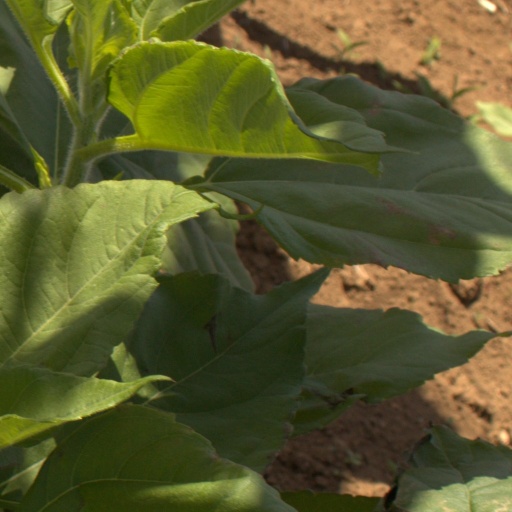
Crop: Jerusalem artichoke